Alagoas

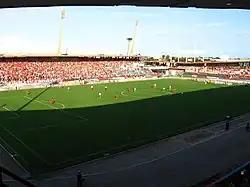
Estádio Rei Pelé in Maceió.

Alagoas provides visitors and residents with various sport activities. There are several football clubs based in the state, such as ASA de Arapiraca, CRB, CSA, Murici, Coruripe, CSE, Santa Rita, Penedense and Ipanema.